Katsu Burger

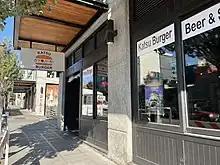
The Capitol Hill location, 2022

Hajime Sato opened the first Katsu Burger restaurant in Georgetown in 2011. The restaurant closed in 2014. Tom Jung and Stephanie Kang purchased the business and reopened the Georgetown location later that year.